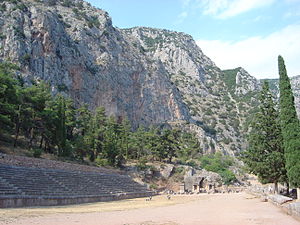
Pythiske lege
Delfi Stadion, hvor de antikke phythiske lege blev afholdt
De pythiske lege var en af de fire antikke græske arrangementer med sportsarrangementer fra oldtidens Grækenland. De blev afholdt i Delfi hvert fjerde år, og er – sammen med antikkens olympiske lege i Olympia – blandt forløberne til de moderne olympiske lege, der også afholdes hvert fjerde år.